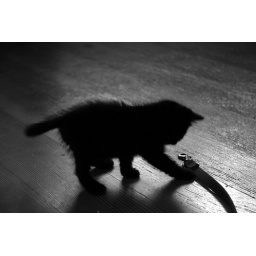
1 long leash + 1 tiny kitten = hours of fun draging it around the kitchen